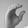
ASL letter: C